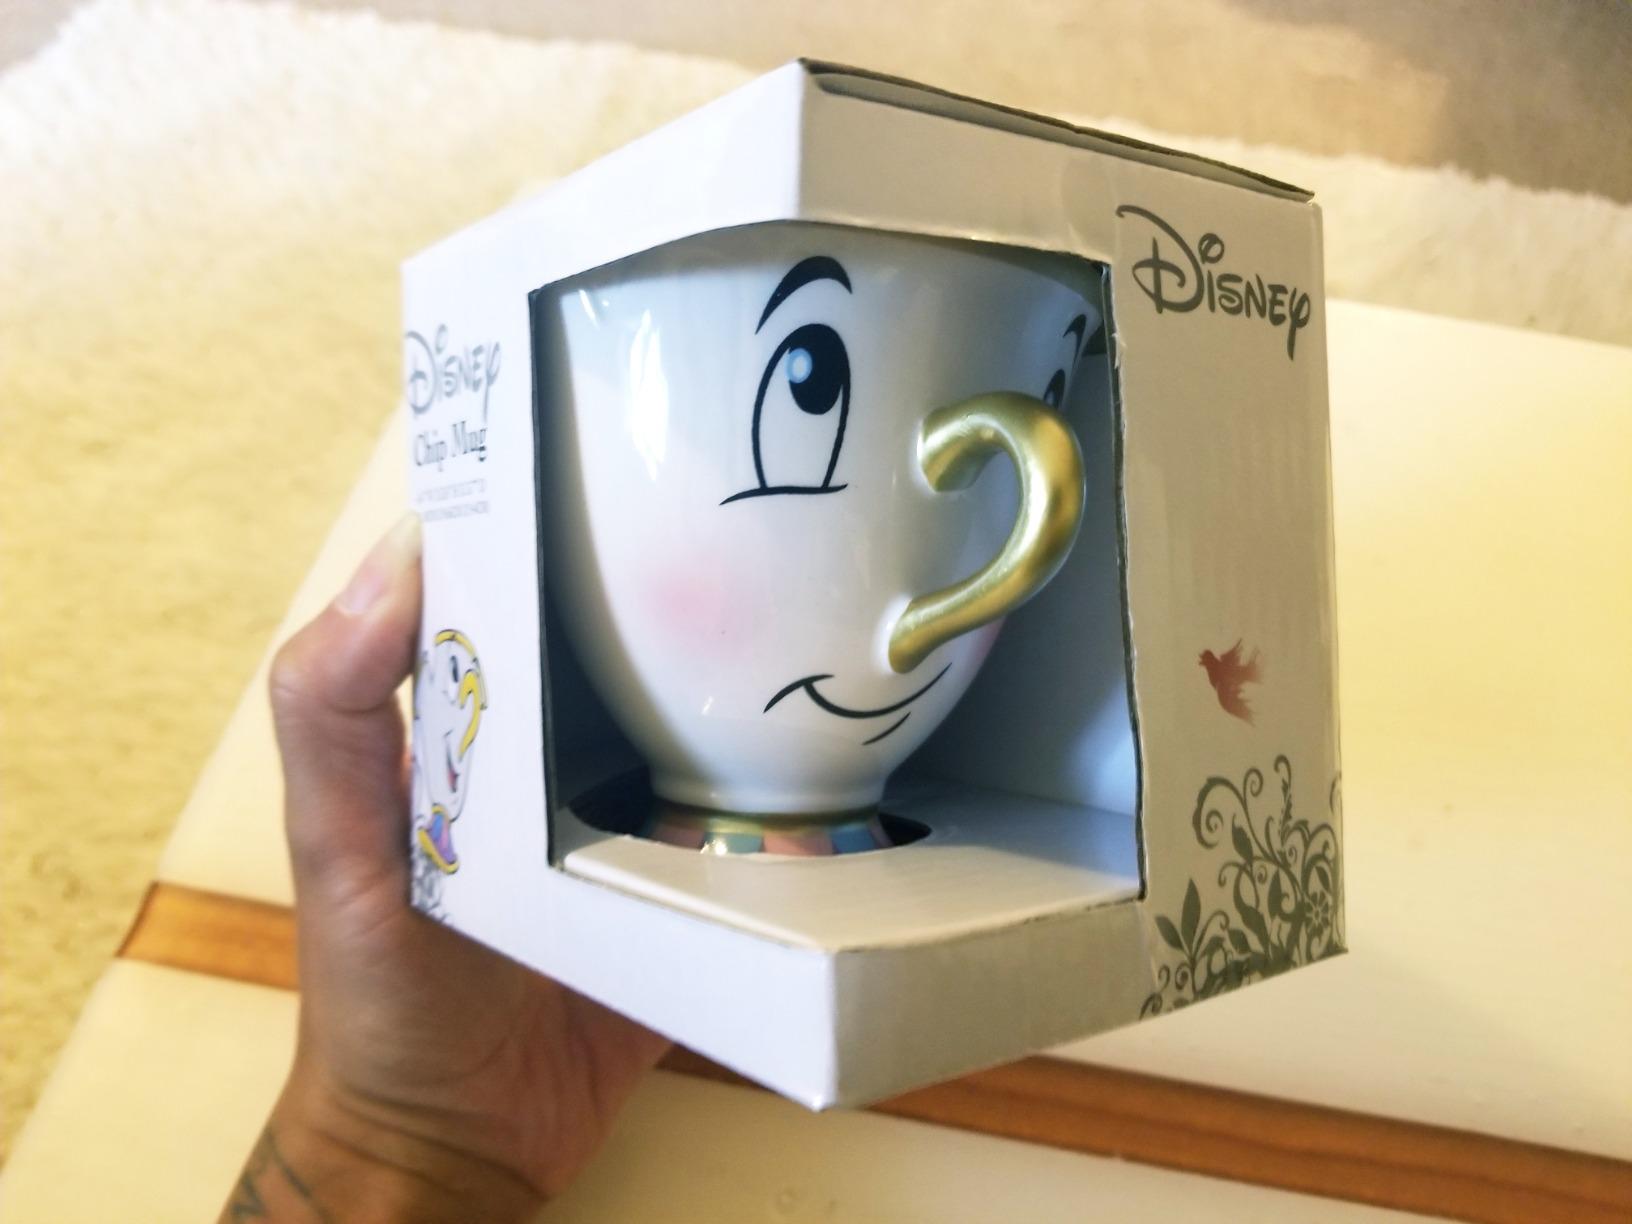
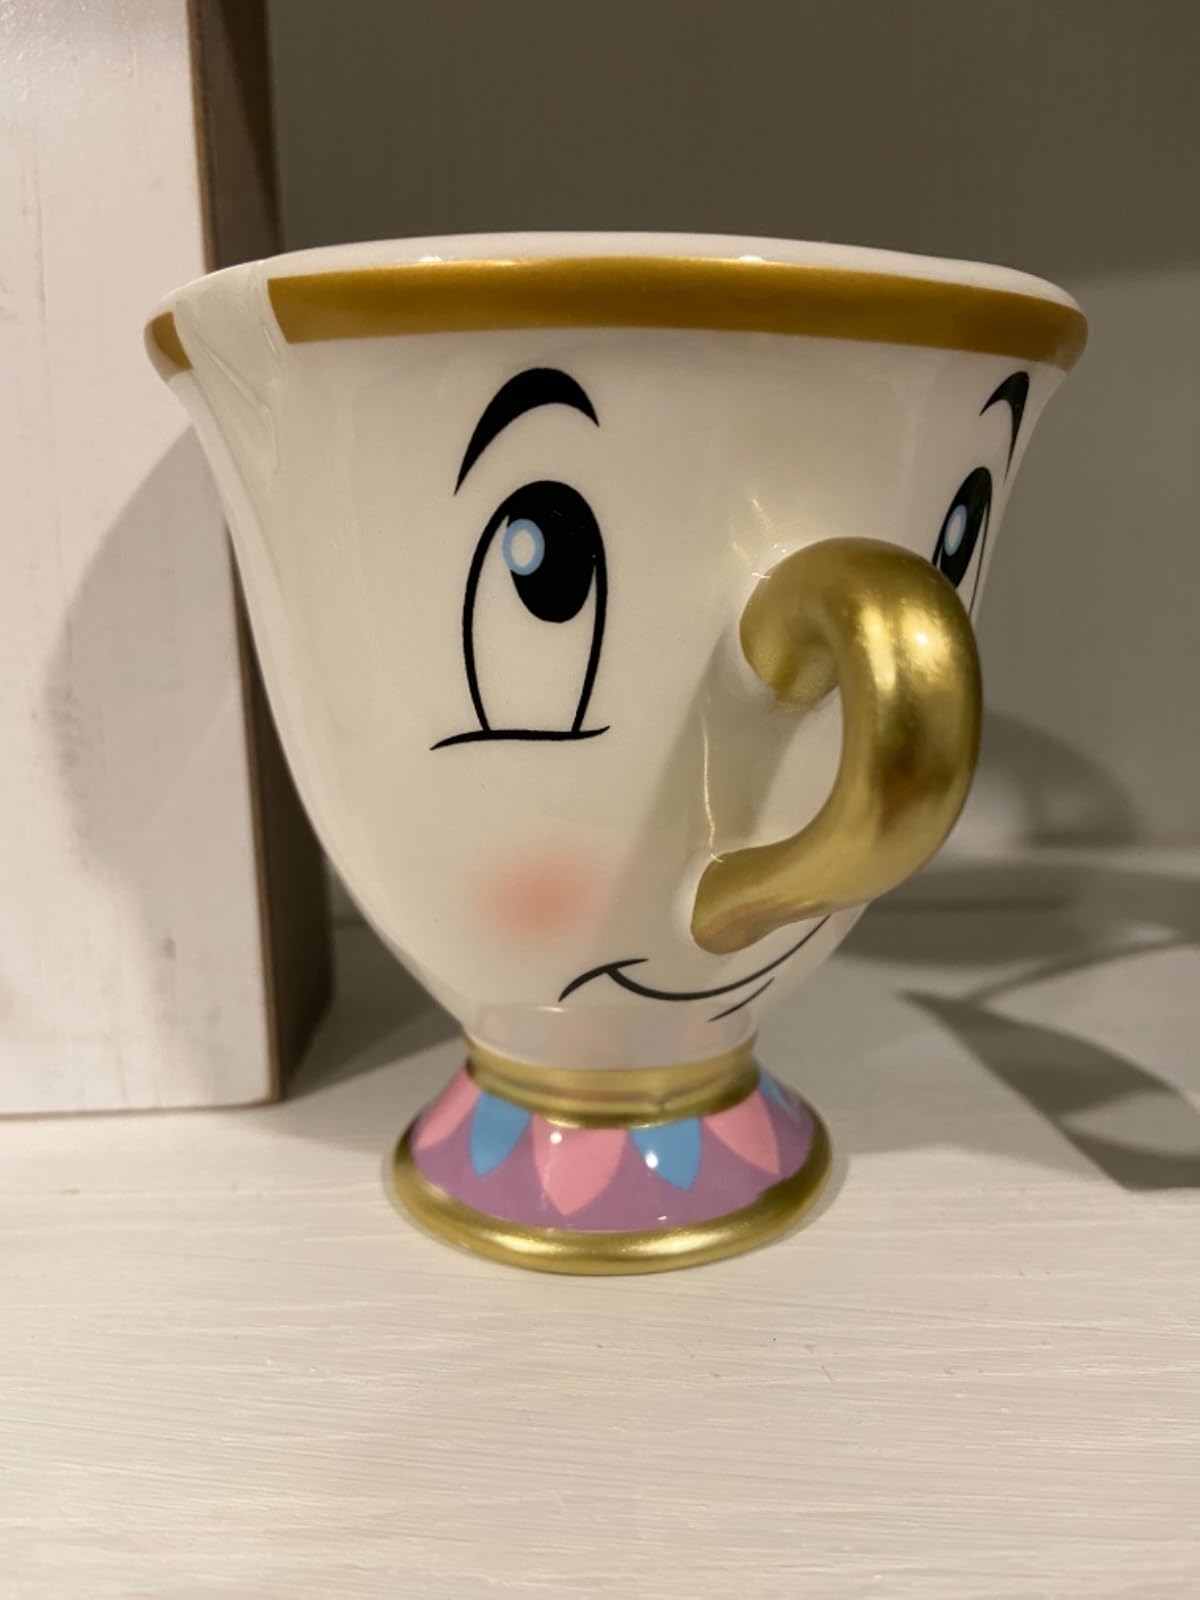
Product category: items_mug
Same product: yes